Pierre Petitot

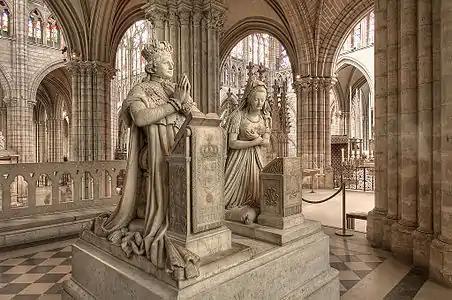
Funerary monuments of King Louis XVI and Queen Marie Antoinette (not their graves) by Petitot and Edme Gaulle, at the Basilica of Saint-Denis

Petitot initially studied under Claude François Devosge at the École des Beaux-Arts in Dijon. In 1788 he won the first major sculpture prize founded by the States of Burgundy, which allowed him to travel and stay in Rome. His award-winning statue was on display in the Musée des Beaux-Arts de Dijon. After he returned to France, he was imprisoned on suspicion of being a counter-revolutionary, and was freed after the fall of Robespierre on 27 July 1794. He regularly exhibited at the Salon (Paris) until 1819. He worked with Pierre Cartellier and Joseph Espercieux. The Museum of Dijon has an oil on canvas portrait of him painted by the artist Pierre-Paul Prud'hon, and The Louvre also contains some of his works.